Wiesbaden City Palace

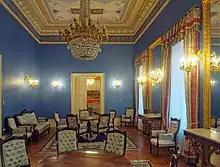
Cabinet room for the Minister-President

The "Middle Building" houses the largest room of the Palace, the "Music Hall". It has wall paintings of oil on stucco, five side Windows and a shell-shaped niche on the South side. Here the Landtag convened until the completion of the first Plenary Chamber in 1962. Today, the room serves as a concert hall and during Parliamentary sessions as a foyer. The Minister-President uses the neighboring cabinet rooms during sessions. In the presidential lounge are late Rococo furniture and a painting of Duke Adolf with his brothers Prince Maurice and Prince Nicholas.